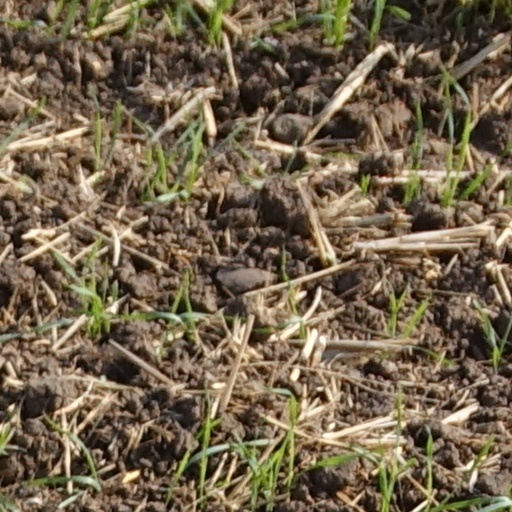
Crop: wheat